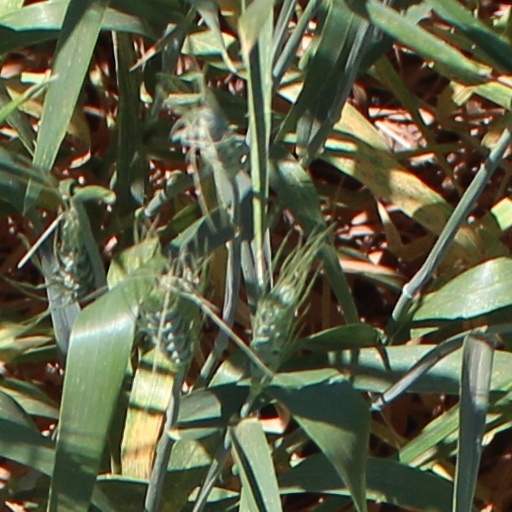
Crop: wheat